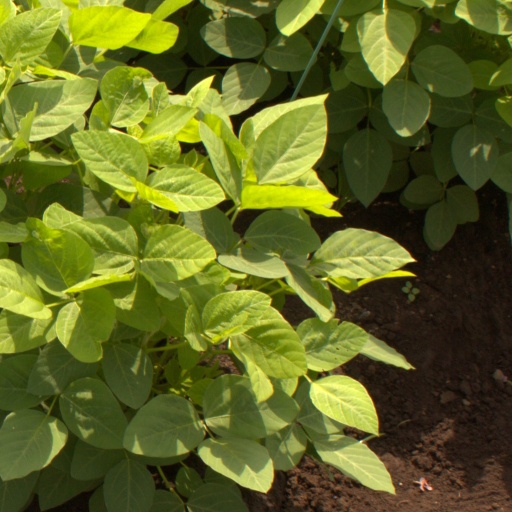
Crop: soybean